Sex segregation in Iran

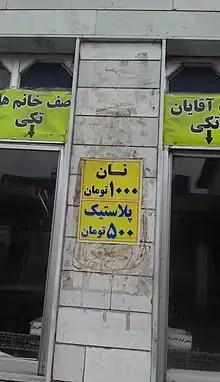
A bakery with two windows to separate male and female customers, Iran, 2021s. In this bakery the right side queue for men and left side queue for women. In Iran; Apart from bakeries, mosques, schools, libraries, music concerts, public transport and many other places are sex segregated.

Reza Shah Pahlavi initiated sweeping modernization policies. In 1928, Reza Shah's regime issued a law known as the Uniform Dress Law. This law required men to wear European-style clothing as part of a broader modernization campaign. The Shah extended these reforms to include “Kashf-e hijab” (meaning unveiling), which resulted in a 1936 decree requiring women to appear in public without traditional veils and in European dress. This policy was introduced at a ceremony known as Women's Emancipation Day. This event became an important aspect of the state's modernization project. A significant number of women from the middle class considered the abolishment of veils as freedom from oppression. However, for others, the veil was not considered oppressive but protection from the eyes of strangers.